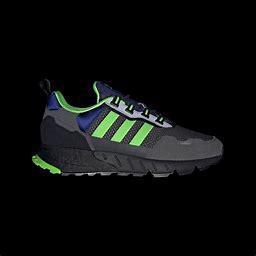
Brand: Adidas
Model: ZX 1K Boost